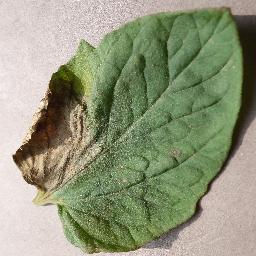
Label: Tomato___Late_blight